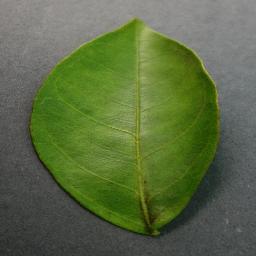
Label: Orange___Haunglongbing_(Citrus_greening)